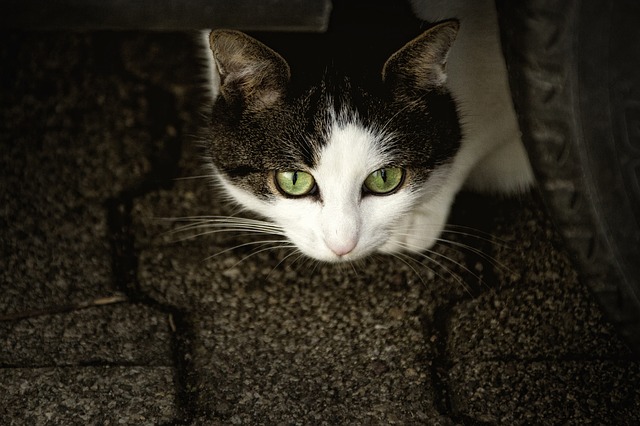
Label: cat